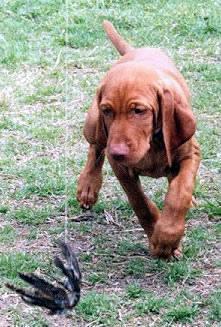
vizsla